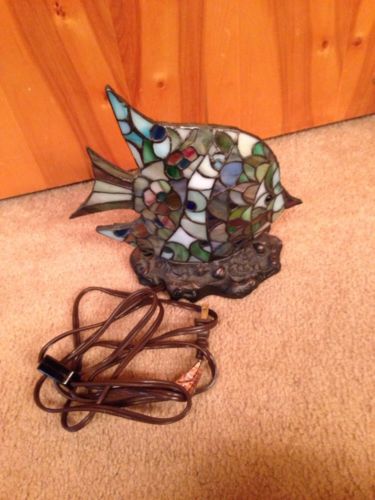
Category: lamp